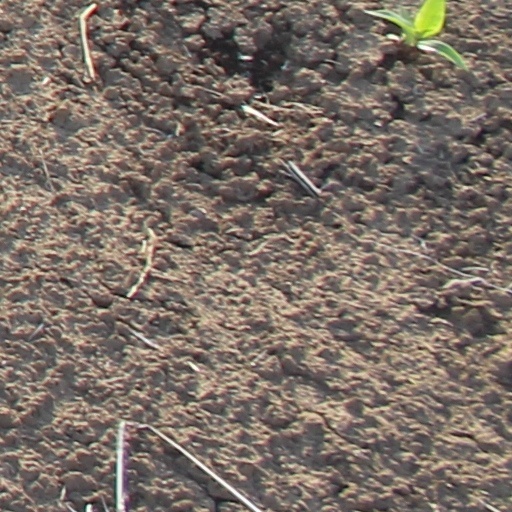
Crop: wheat